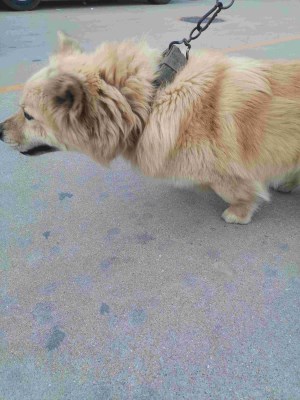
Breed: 3336-n000121-chinese_rural_dog